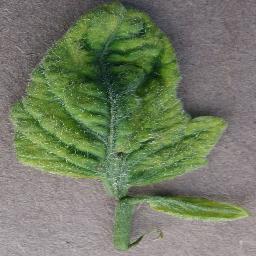
Label: Tomato___Tomato_Yellow_Leaf_Curl_Virus